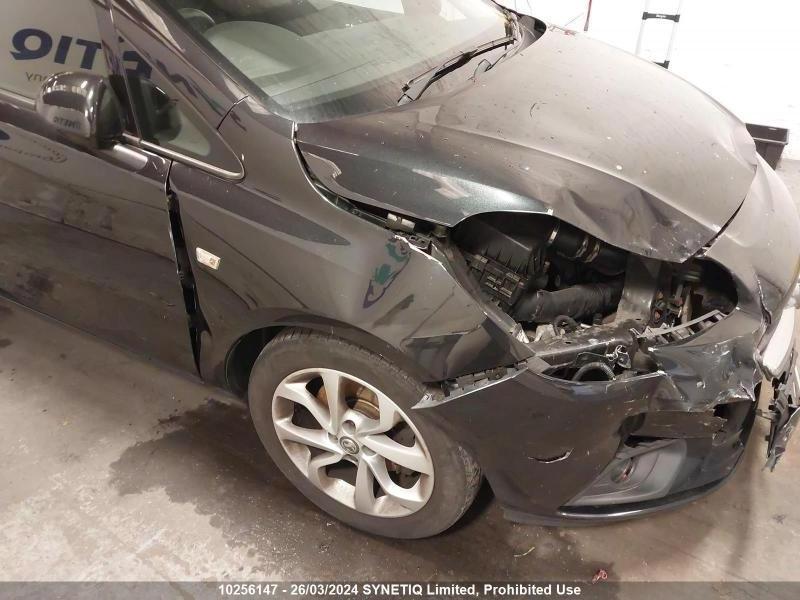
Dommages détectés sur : pare-choc avant, feu avant droit, capot, aile avant droite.
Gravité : majeur